Mexican ceramics

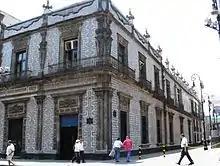
House covered in Puebla tile

A less expensive pottery made in Puebla is called Barrio de la Luz. Pieces of this type usually consist of cooking vessels, jars with lids, pitchers and others meant for ordinary kitchen use. It is yellow brown in tone with raised ornaments such as leaves or roses, which are usually given a transparent glaze while other parts receive a black glaze.